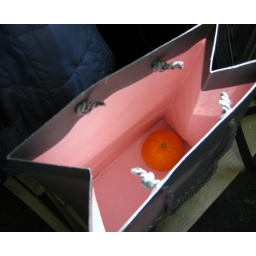
orange in bag